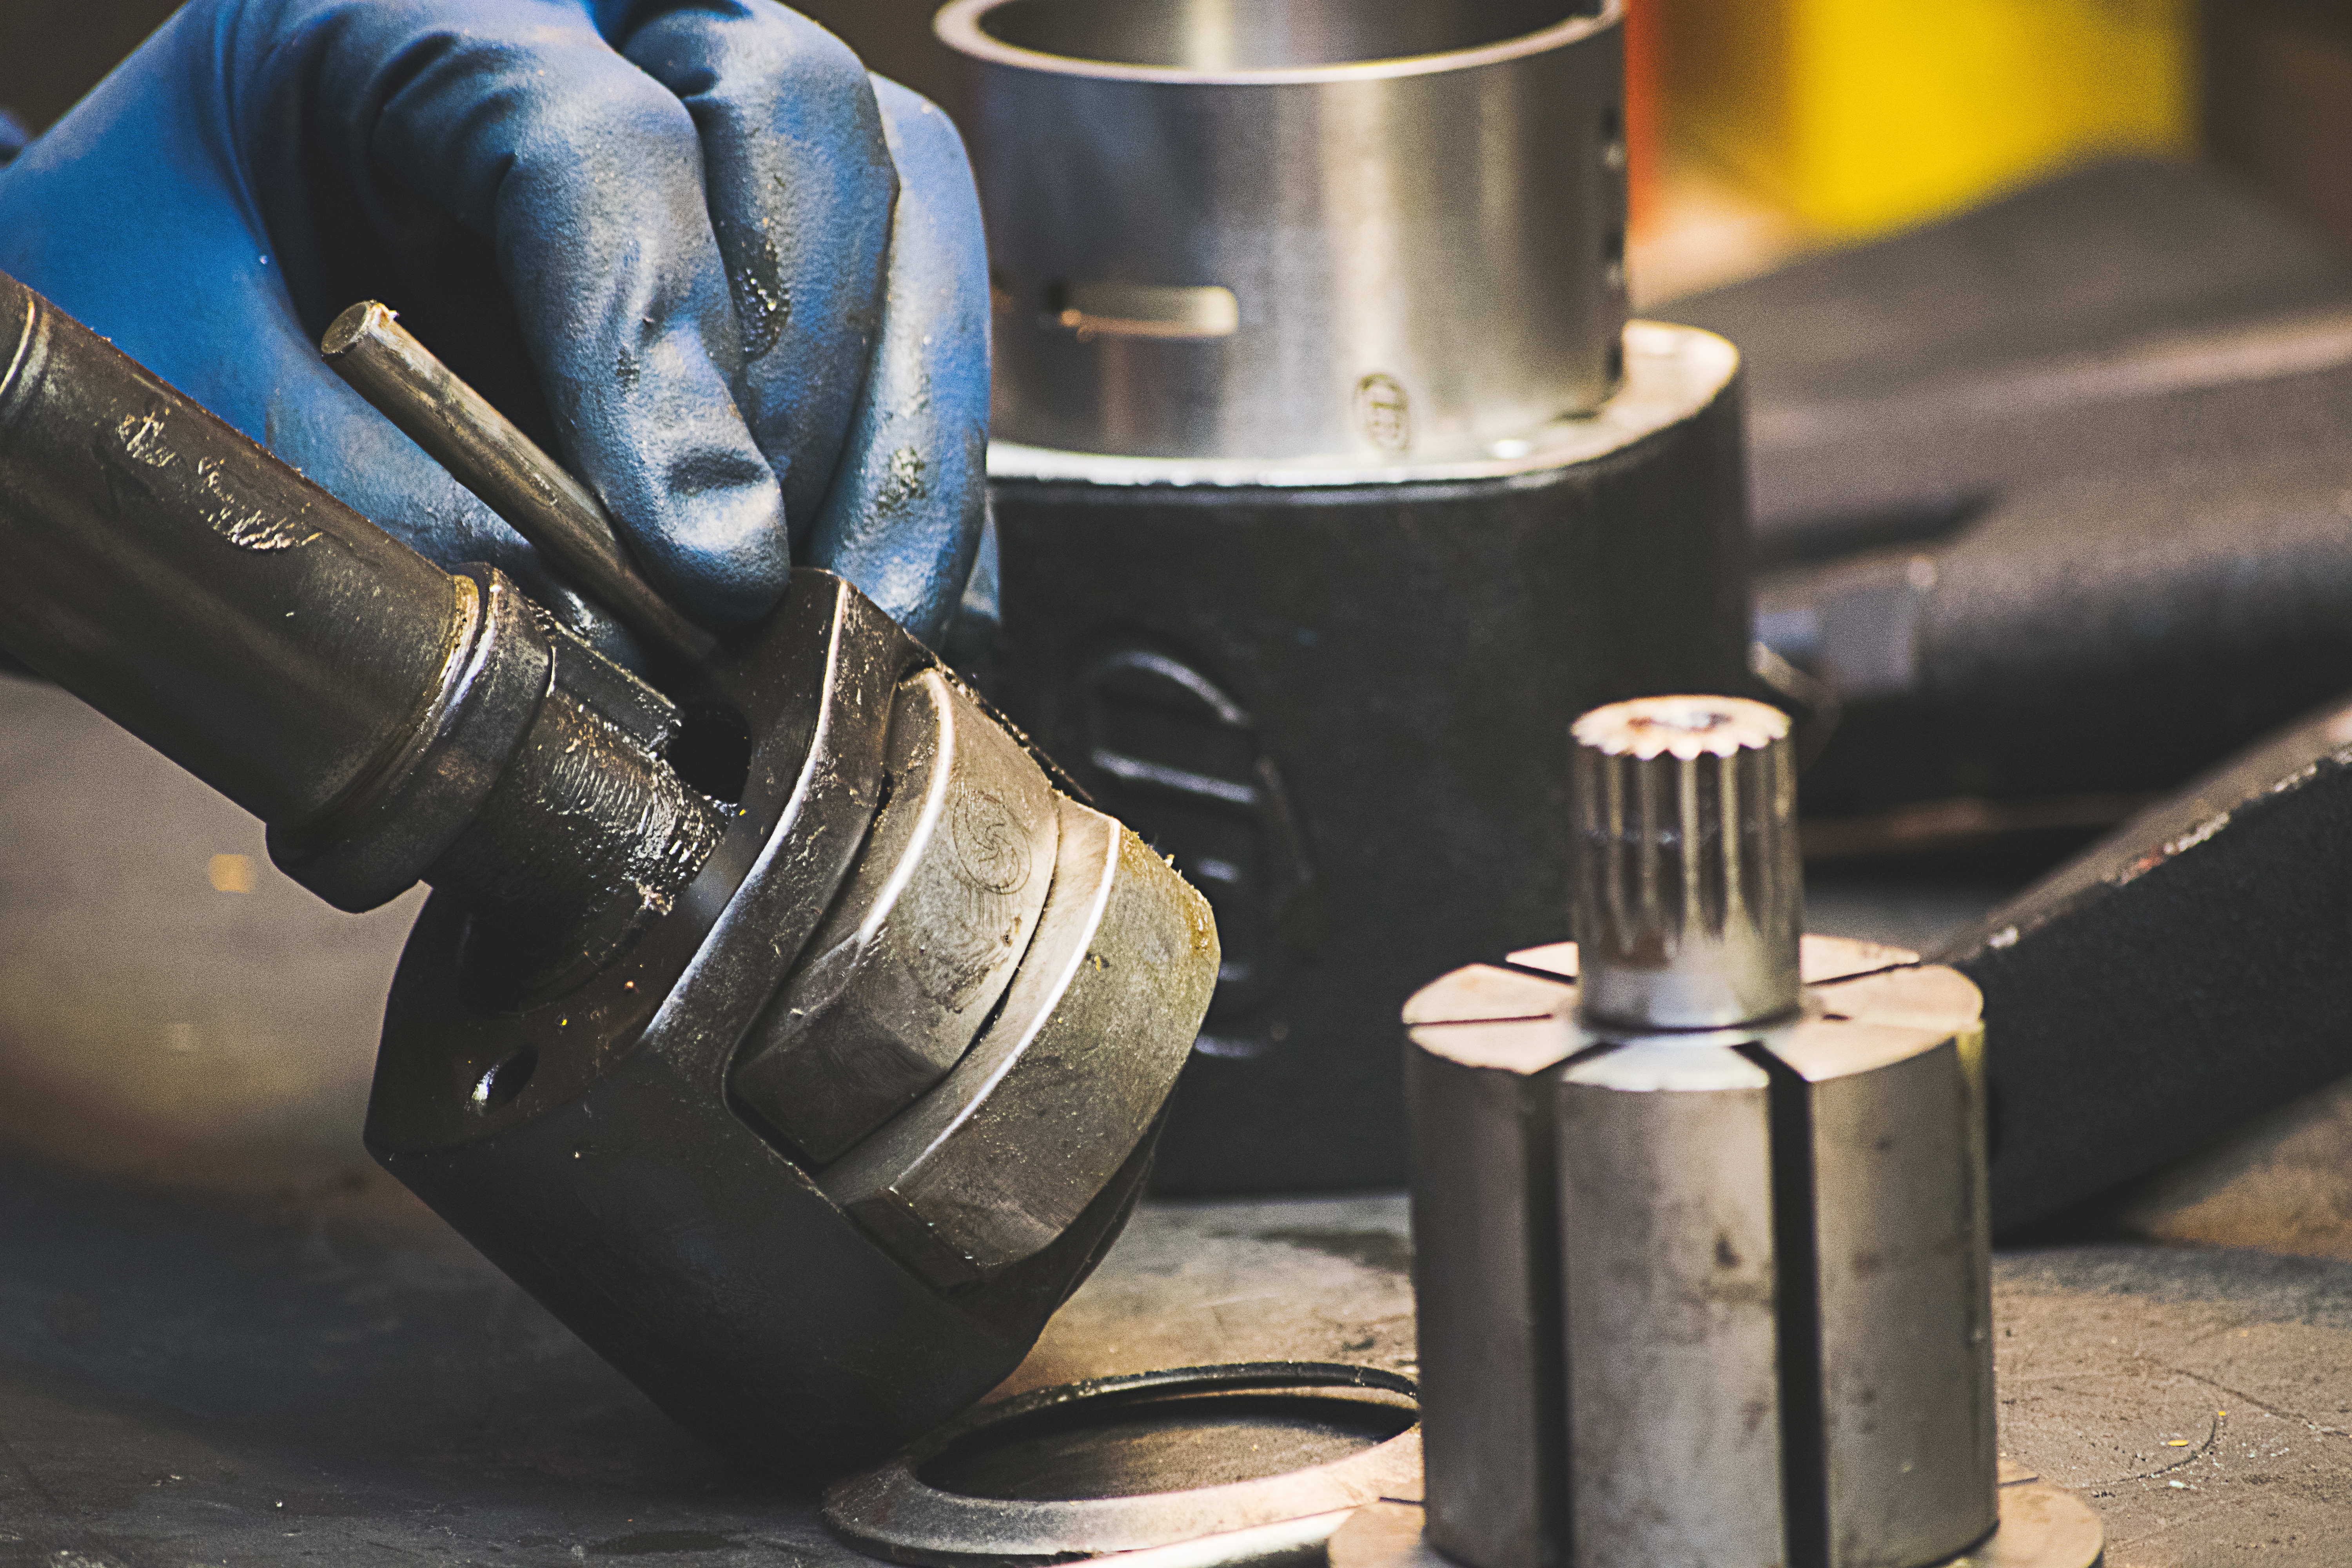
wheel, machine, material, tire, automotive tire